Roger Chamberlain

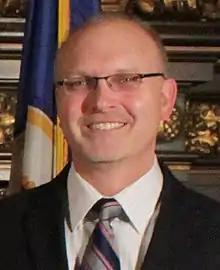

Roger Colin Chamberlain (born January 14, 1963) is an American politician. A member of the Republican Party, he served four terms in the Minnesota Senate, representing District 53 from 2011 to 2013 and District 38 from 2014 to 2023.